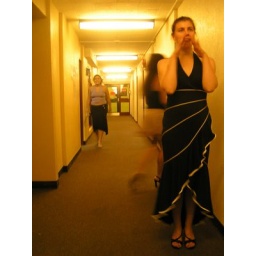
girl in a dress